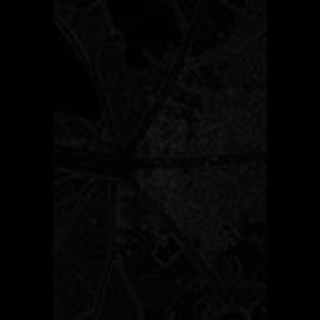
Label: cotton_aphids